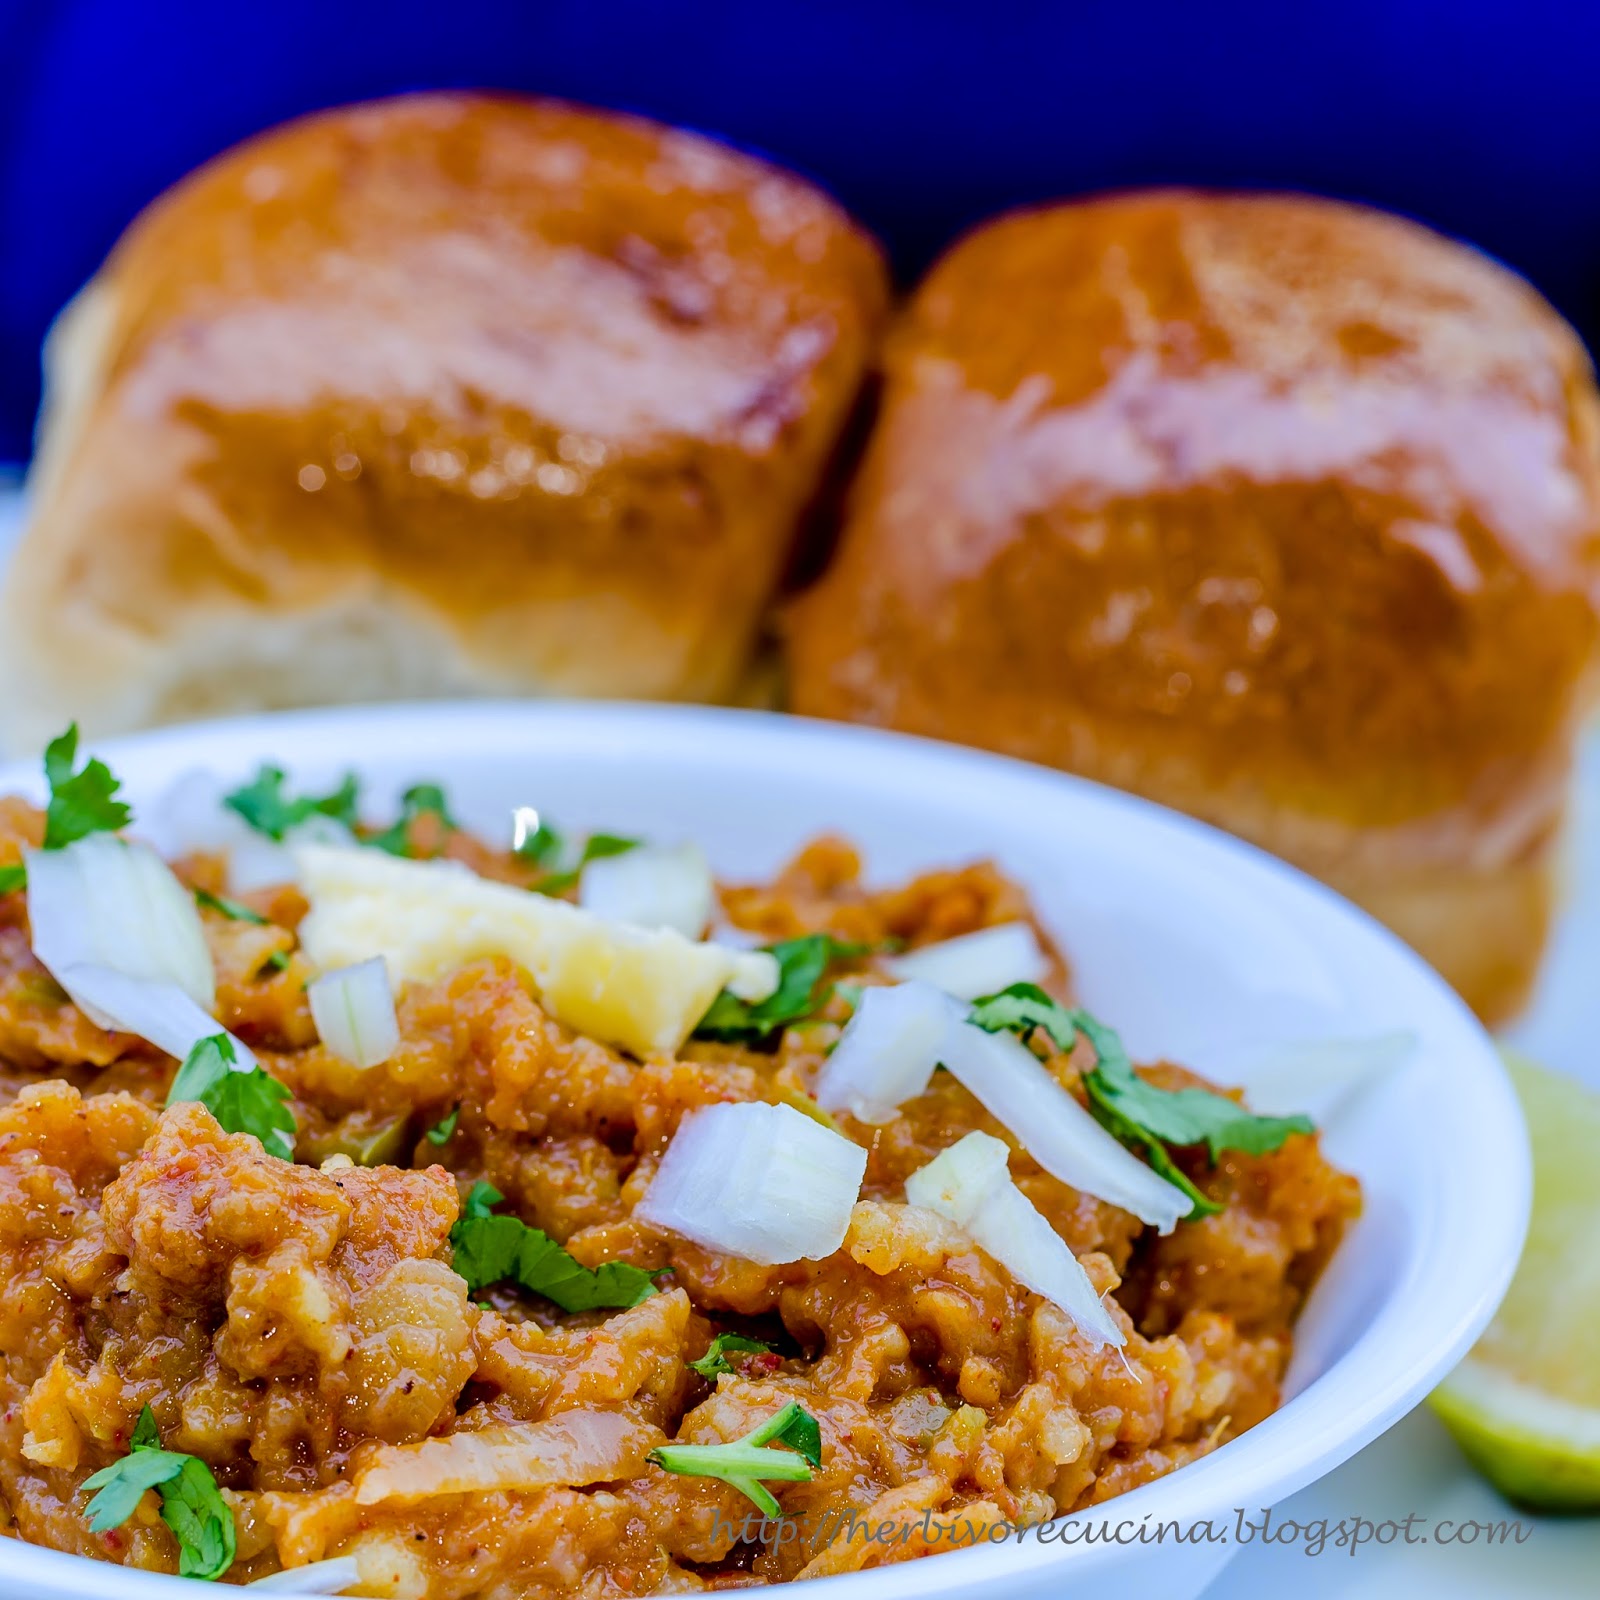
Dish: pav_bhaji